Ohio State Route 48

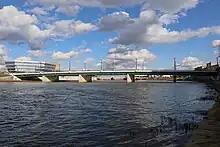
SR 48 crosses the Great Miami River over the Main Street Bridge in Dayton

State Route 48 (SR 48) is a north–south highway in Ohio that runs from SR 132 near Goshen to SR 66 near Houston, passing through Dayton.